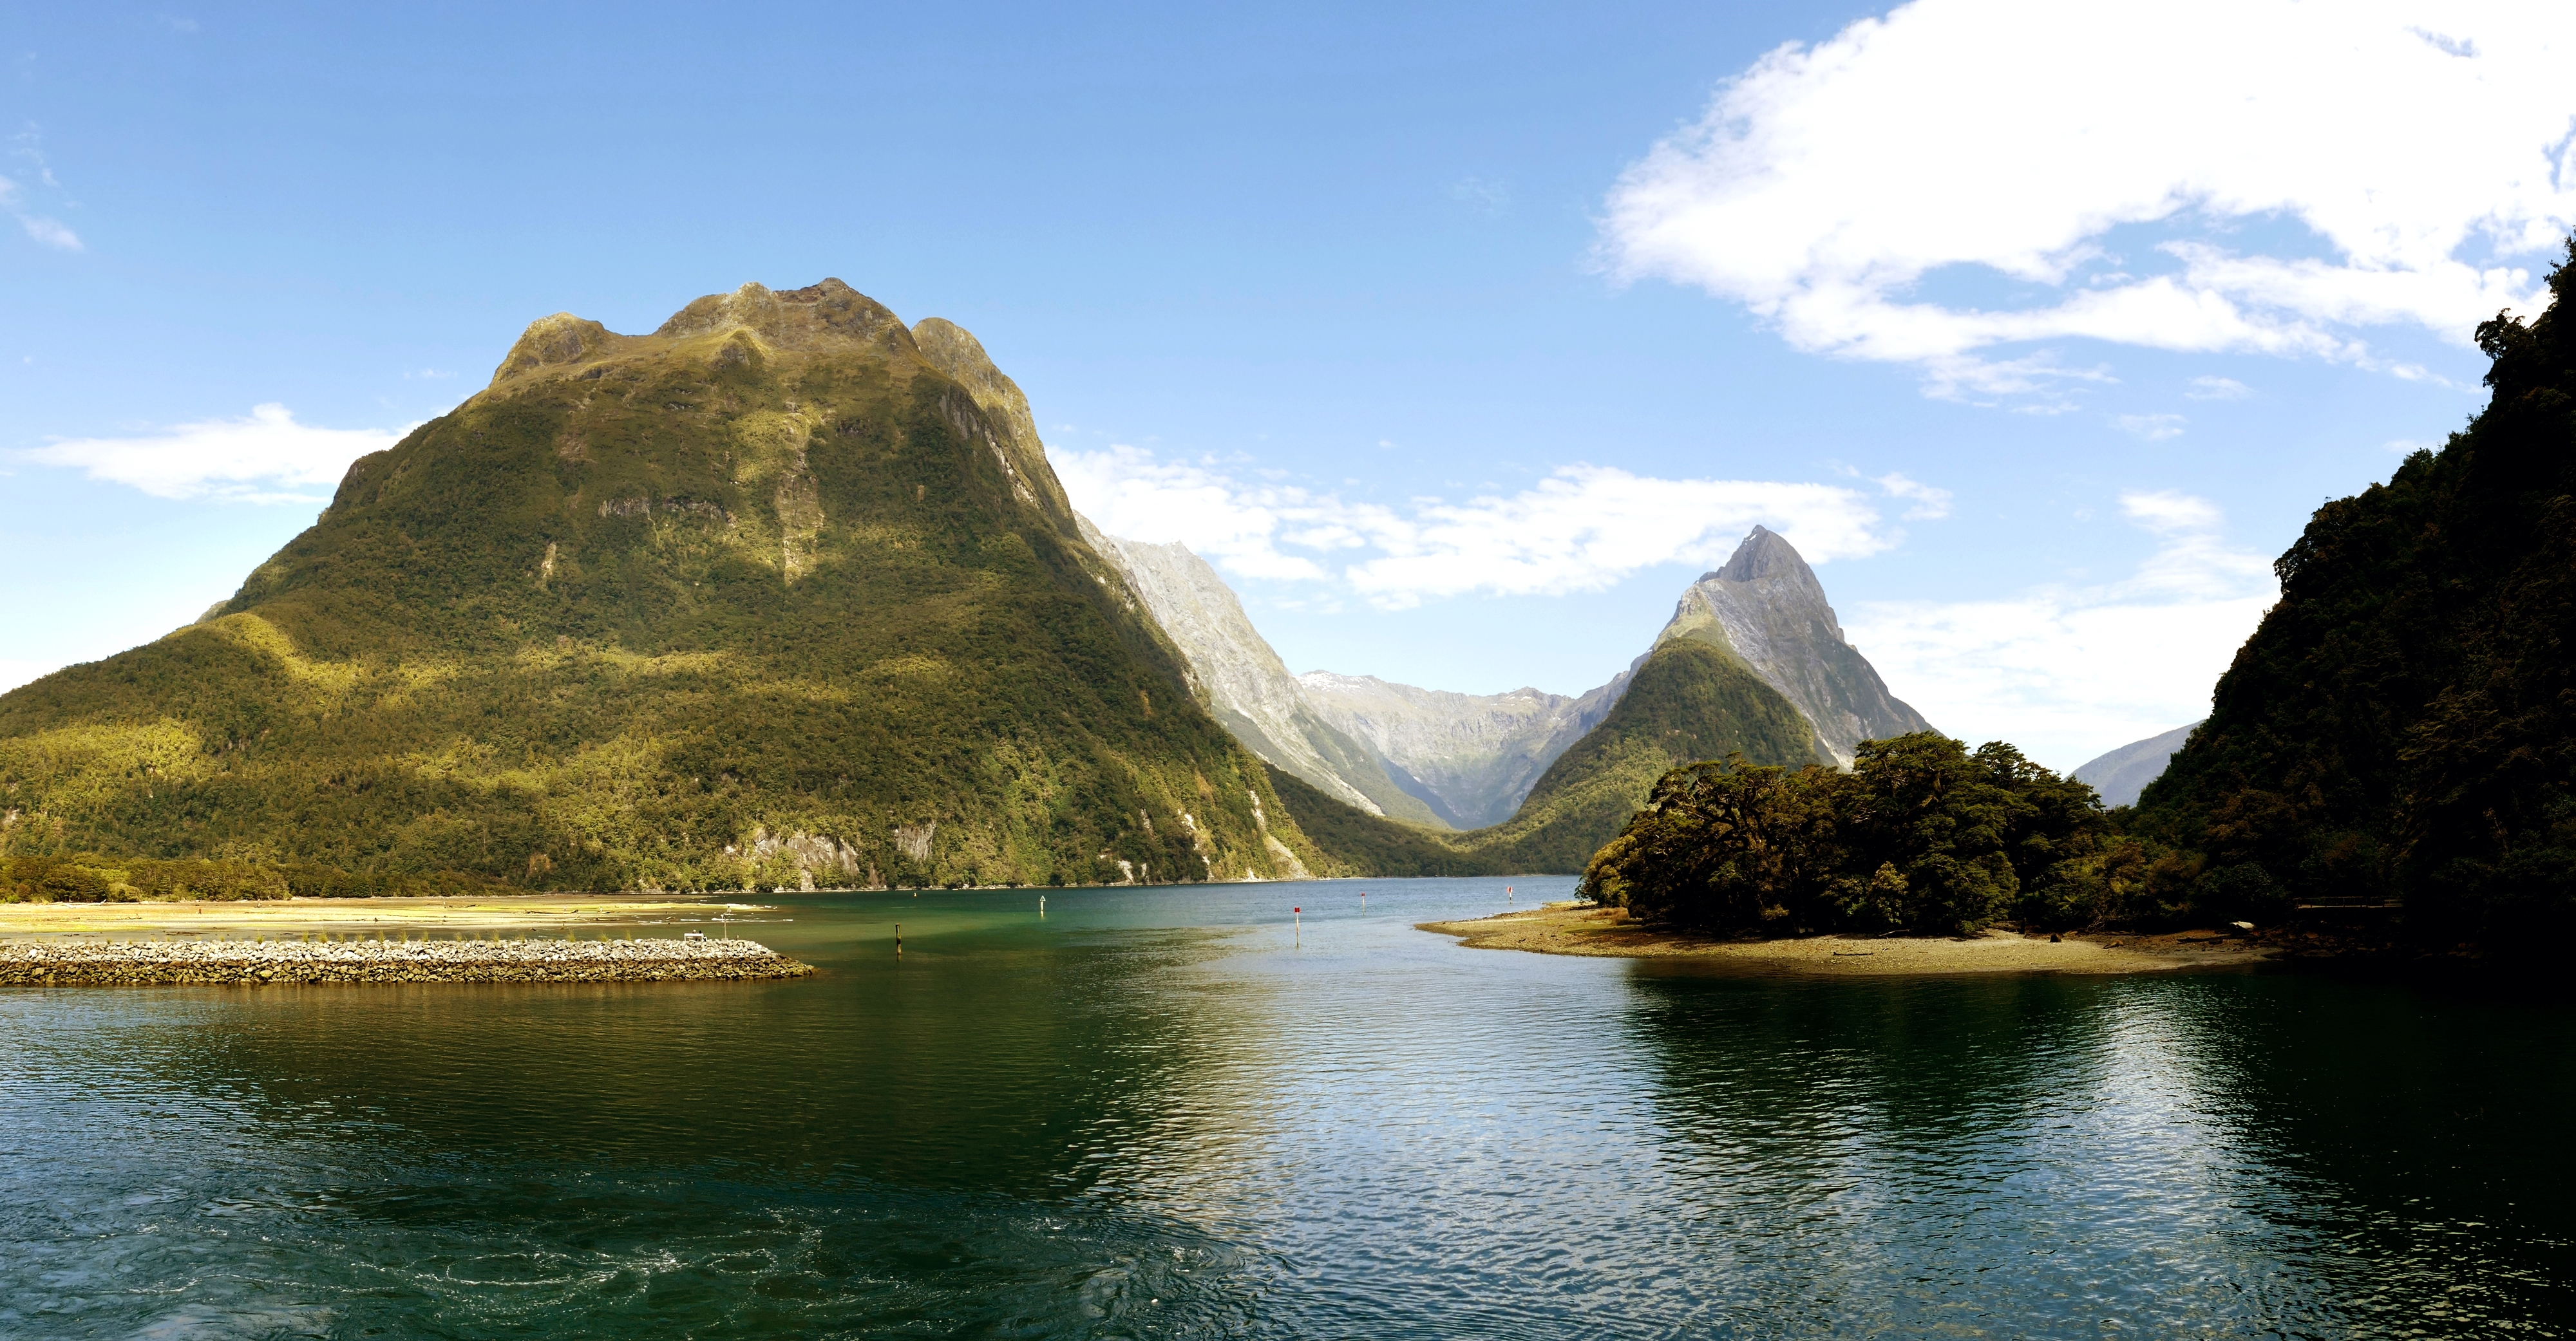
mountain, lake, mountain range, reflection, scenery, bay, fjord, reservoir, newzealand, plateau, lumix, fiordlandnz, loch, landform, tarn, mountainous landforms